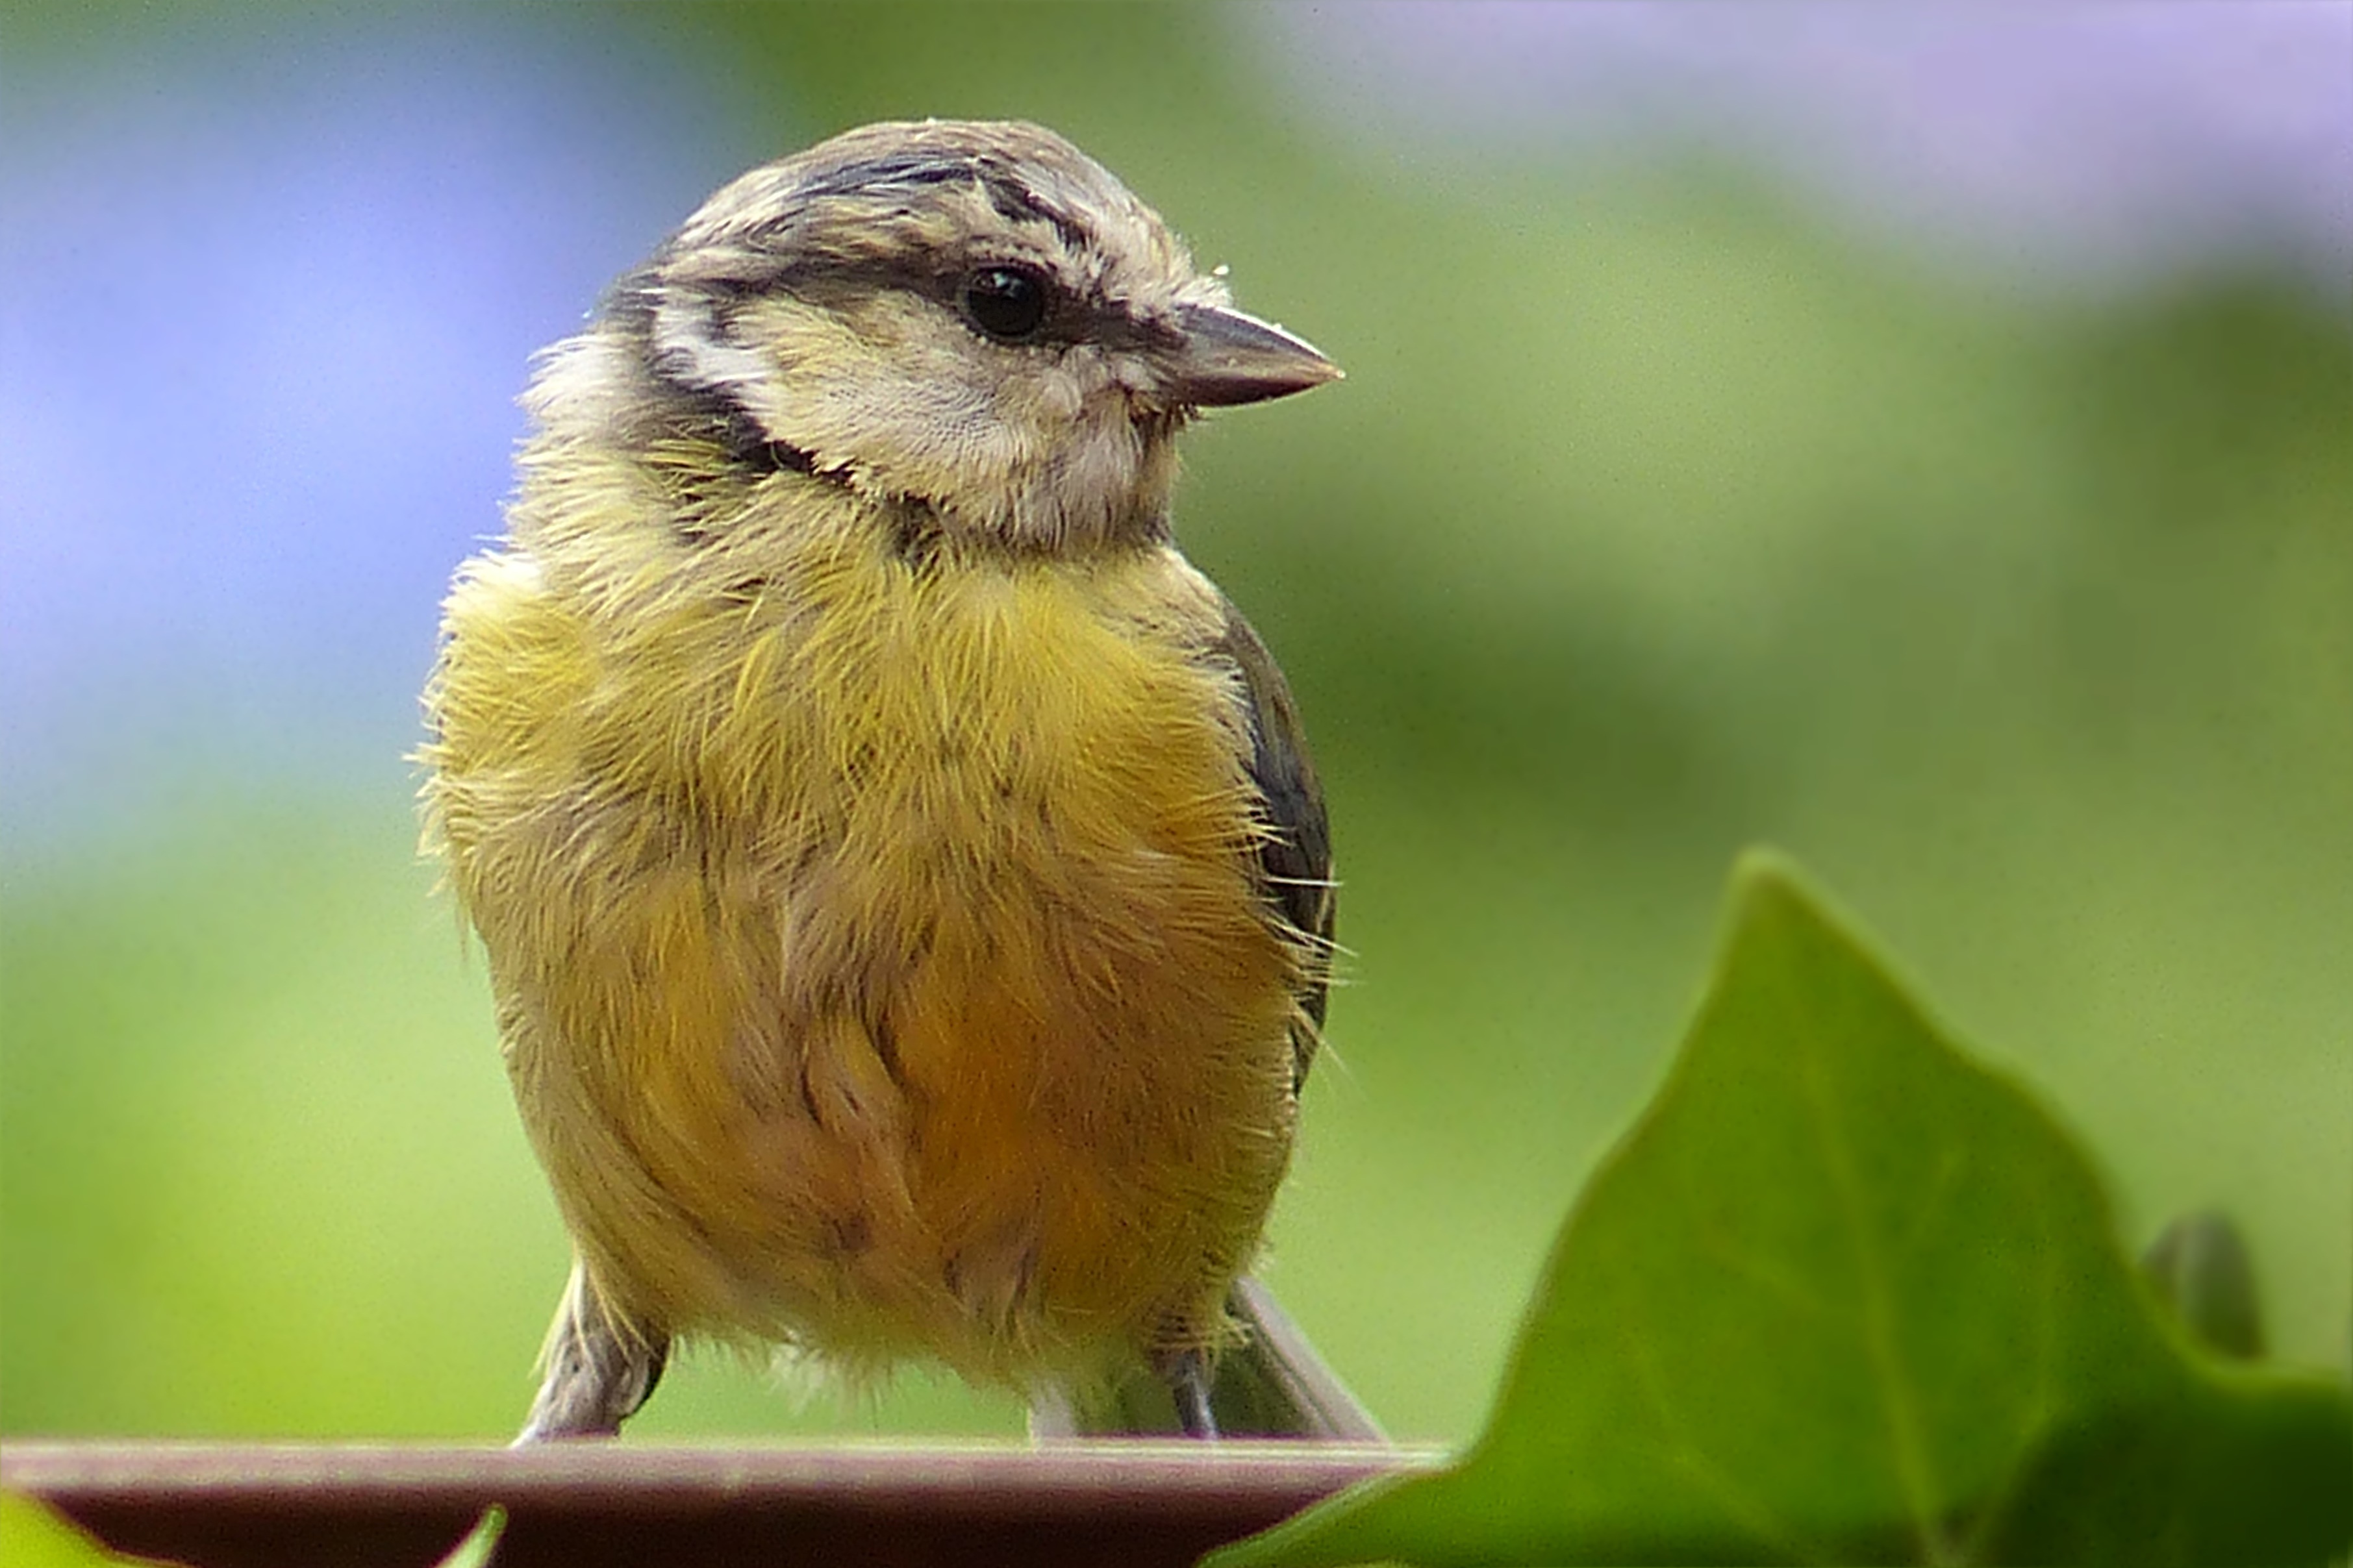
nature, bird, animal, wildlife, young, beak, garden, close, fauna, vertebrate, sparrow, blue tit, finch, brambling, wren, cyanistes caeruleus, house sparrow, old world flycatcher, perching bird, emberizidae, nightingale, ortolan bunting